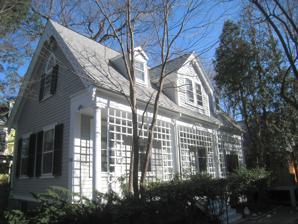
Building: Ephraim Atwood House
Country: United States of America
Year built: 1839
Historic house in Massachusetts, United States United States historic place Ephraim Atwood House U.S. National Register of Historic Places Show map of Massachusetts Show map of the United States Location 110 Hancock St., Cambridge, Massachusetts Coordinates 42°22′09.1″N 71°06′27.1″W / 42.369194°N 71.107528°W / 42.369194; -71.107528 Area less than one acre Built 1839 ( 1839 ) Architectural style Greek Revival, Gothic Revival MPS Cambridge MRA NRHP reference No. 83000781 Added to NRHP June 30, 1983 The Ephraim Atwood House is an historic house at 110 Hancock Street in Cambridge, Massachusetts . Built in 1839, it is a significant local example of transitional Greek Revival / Gothic Revival architecture, and one of the earliest houses built after the subdivision of Dana Hill. It was listed on the National Register of Historic Places on June 30, 1983. Description and history The Ephraim Atwood House stands in the Dana Hill area of Cambridge, between Central Square and Harvard Square north of Massachusetts Avenue . It is set on the east side of Harvard Street, opposite its junction with Centre Street, and is oriented facing south. It is a 1 + 1 ⁄ 2 -story wood-frame structure, with a gabled roof and clapboarded exterior. The roof extends over a shallow front porch for its full five-bay width, supported by Doric columns which have trellis lattices between some pairs. The main entrance is at the center of the main block, which is extended to the east by an enclosed porch. The gable rake edges are adorned with jigsawn bargeboard, a detail repeated on the gabled dormers piercing the roof. The area was historically the estate of jurist Francis Dana , which was divided among his heirs after his death. The main mansion was sold out of the family at that time, and burned down in 1839, spurring family members to sell buildable lots from their holdings. This house and the nearly identical house next door were both built in 1839. They exhibit fairly typical modest Greek Revival elements, but also include early examples of Gothic detailing in the bargeboard, and in an applied-wood Gothic arch over the window in the street-facing gable end. See also Sara Foster Colburn House , a slightly later and richer example of Gothic Revival on Dana Street National Register of Historic Places listings in Cambridge, Massachusetts References